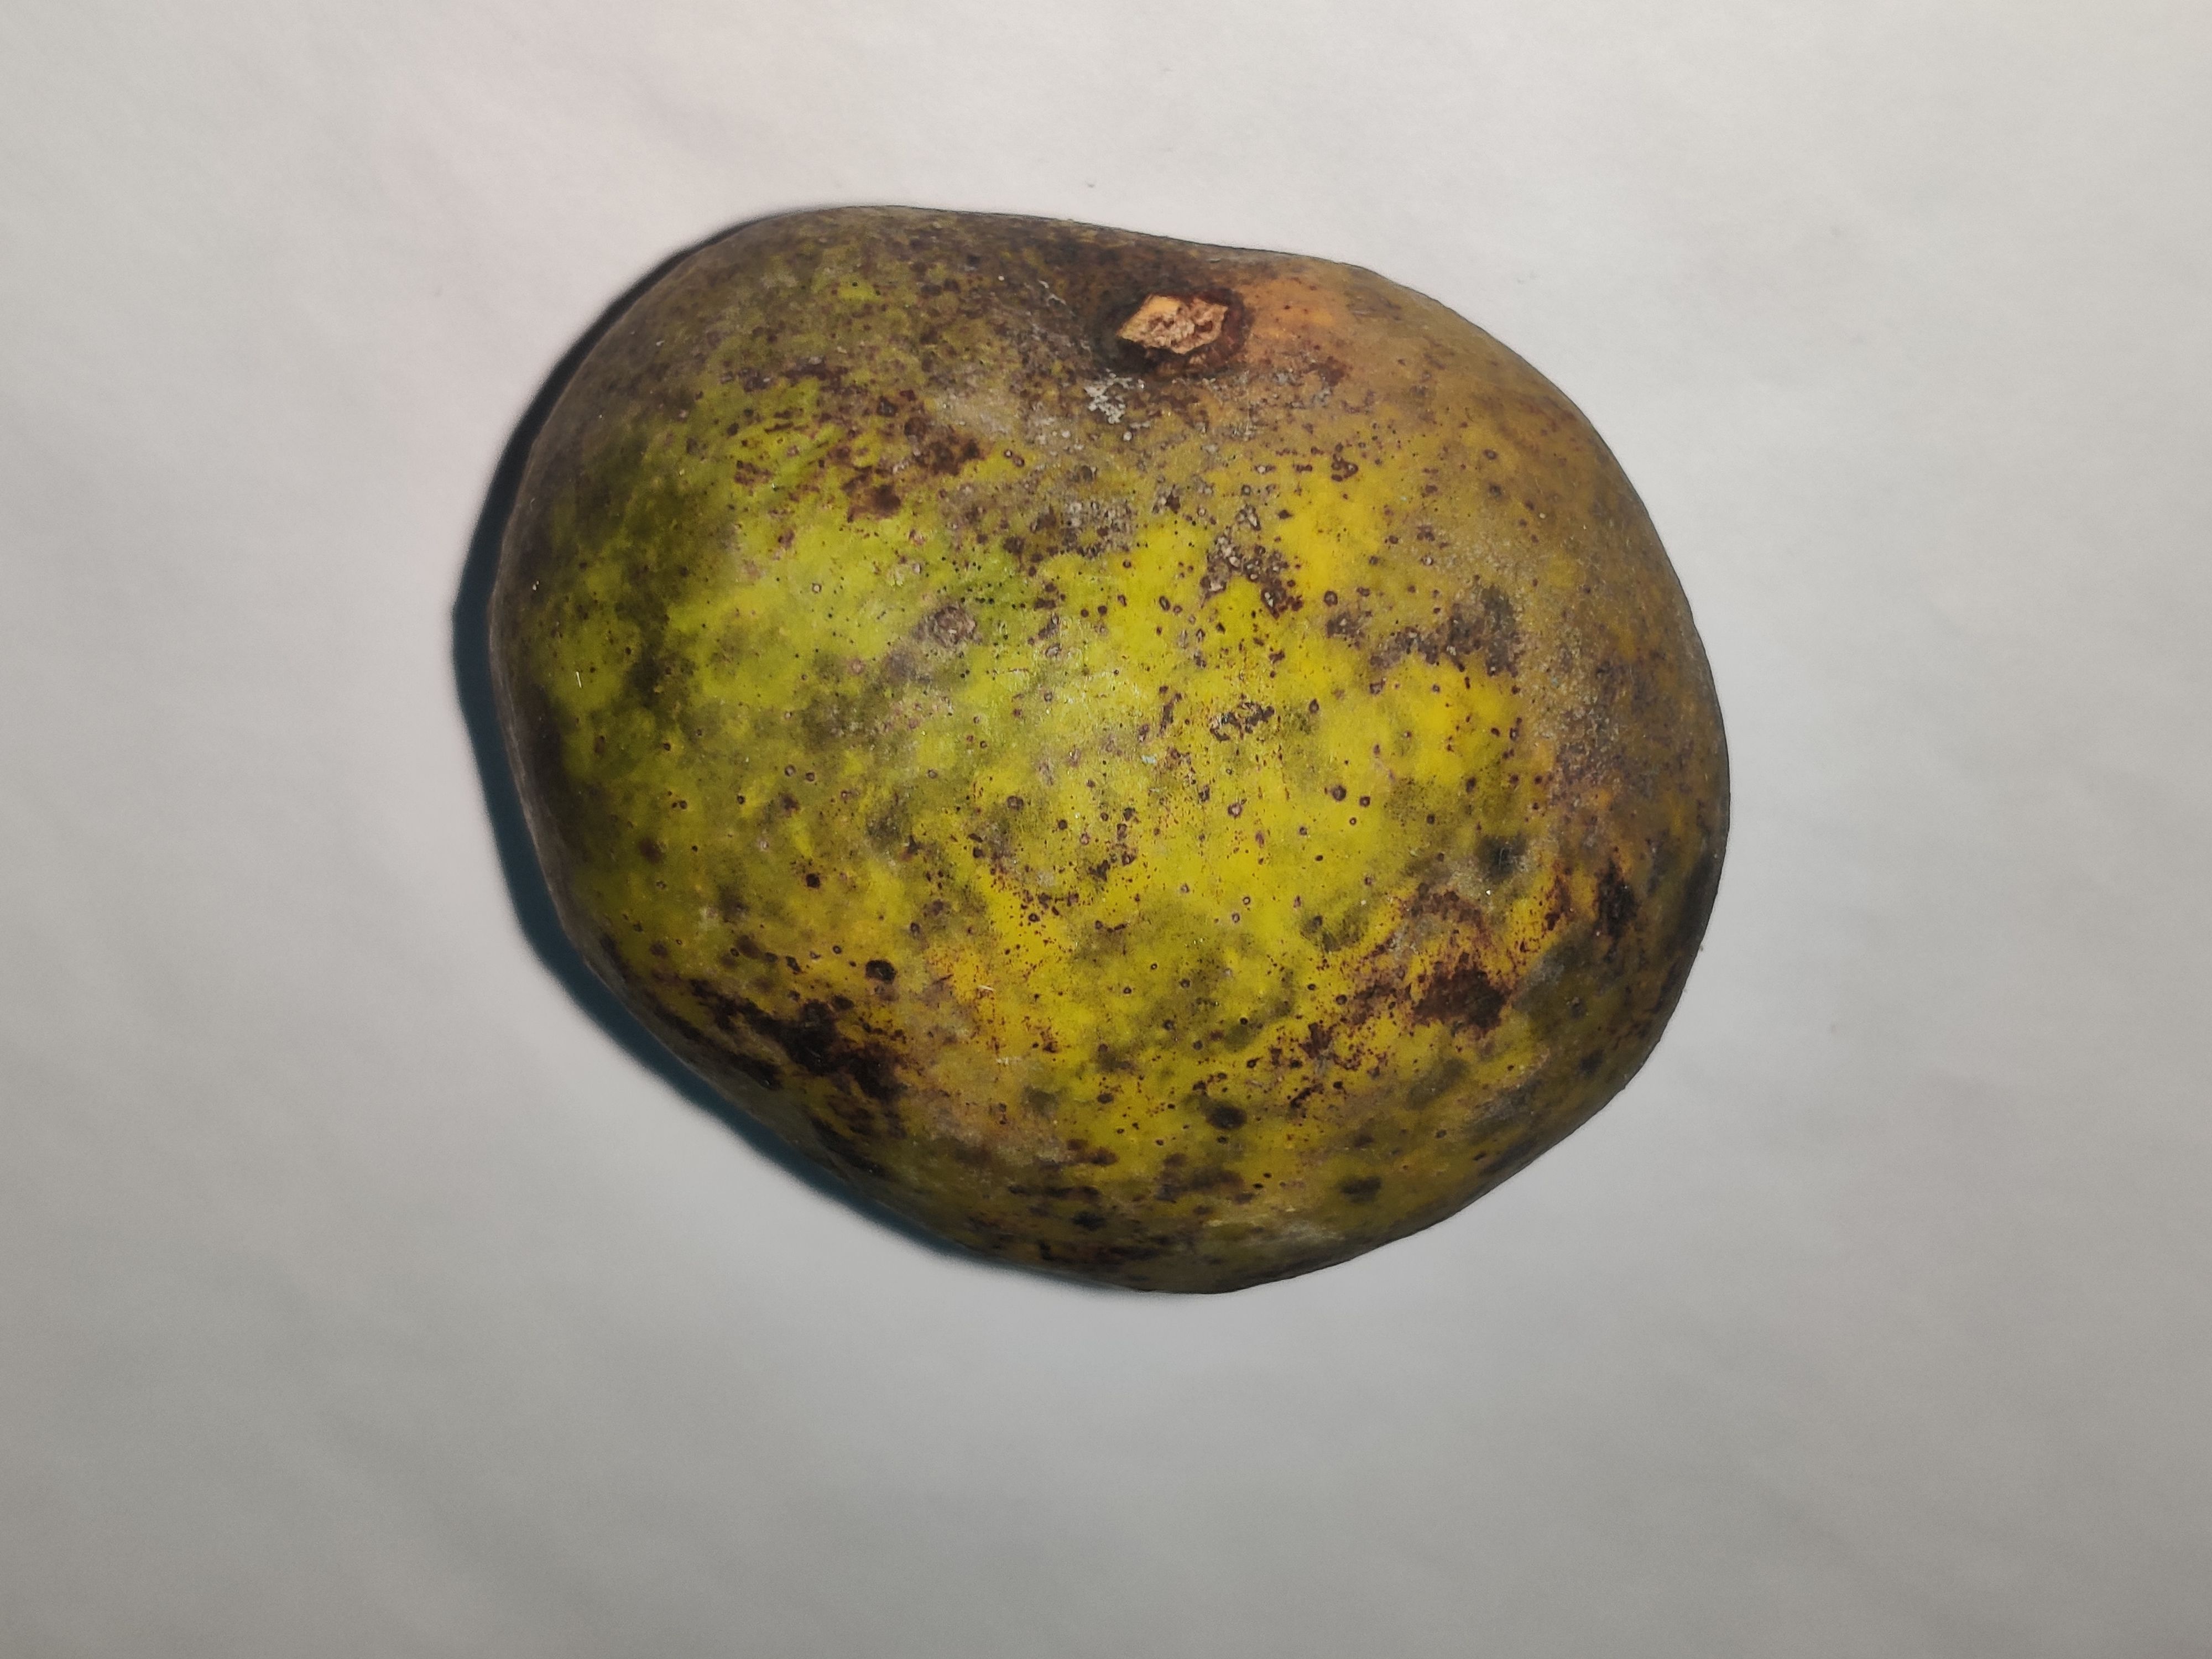
Fruit: mango
Grade: 3rd-grade